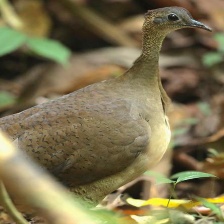
Species: GREAT TINAMOU
Scientific name: TINAMUS MAJOR